Melonie Diaz

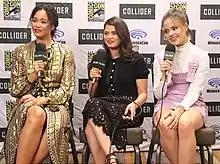
Diaz with "Charmed" co-stars at the 2018 Comic-Con

In 2014 she appeared briefly on an episode of "Girls" as Susan, a friend of Jessa Johansson's. That same year she appeared in Ryan Piers Williams' film "X/Y" alongside America Ferrera as well as "The Cobbler" starring Adam Sandler.